Gerhard Mevissen

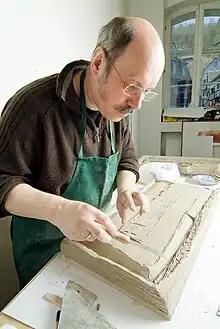
Gerhard Mevissen at work, 2008.

Gerhard Mevissen (born August 27, 1956) is a German artist whose main emphasis is on painting with watercolor and recently also the production of reliefs made of concrete.